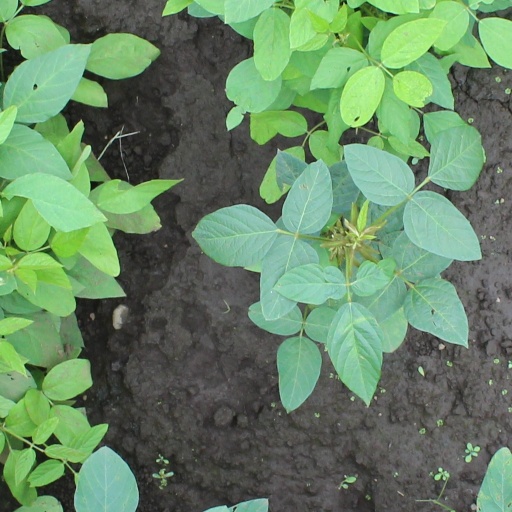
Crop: soybean